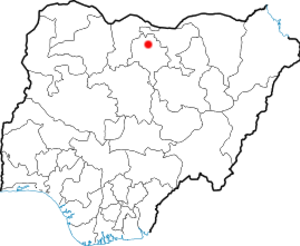
La chronique de Kano est l'histoire écrite des rois de la cité, appelés sarki en haoussa. Kano est une ville du nord de l'actuel Nigeria là où la chronique a été très probablement rédigée. Cette chronique n'a pas de titre, elle est dénommée simplement Chronique de Kano. L'auteur est anonyme et la date de rédaction pose des problèmes aux différents chercheurs qui l'ont étudiée.